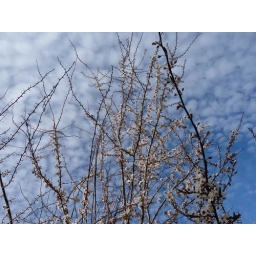
Plum tree in flower / Ciruelo de flor